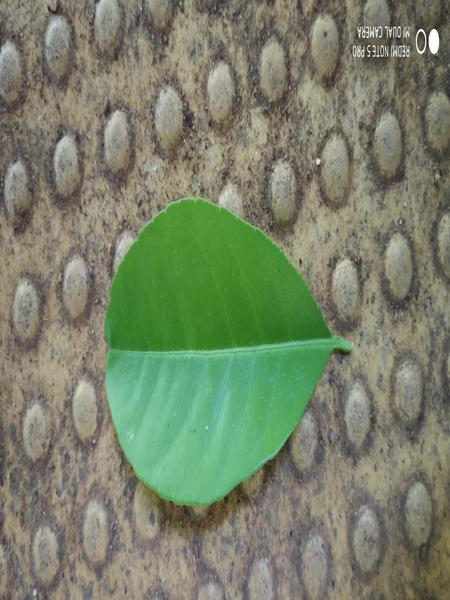
Plant: Citron lime (herelikai)